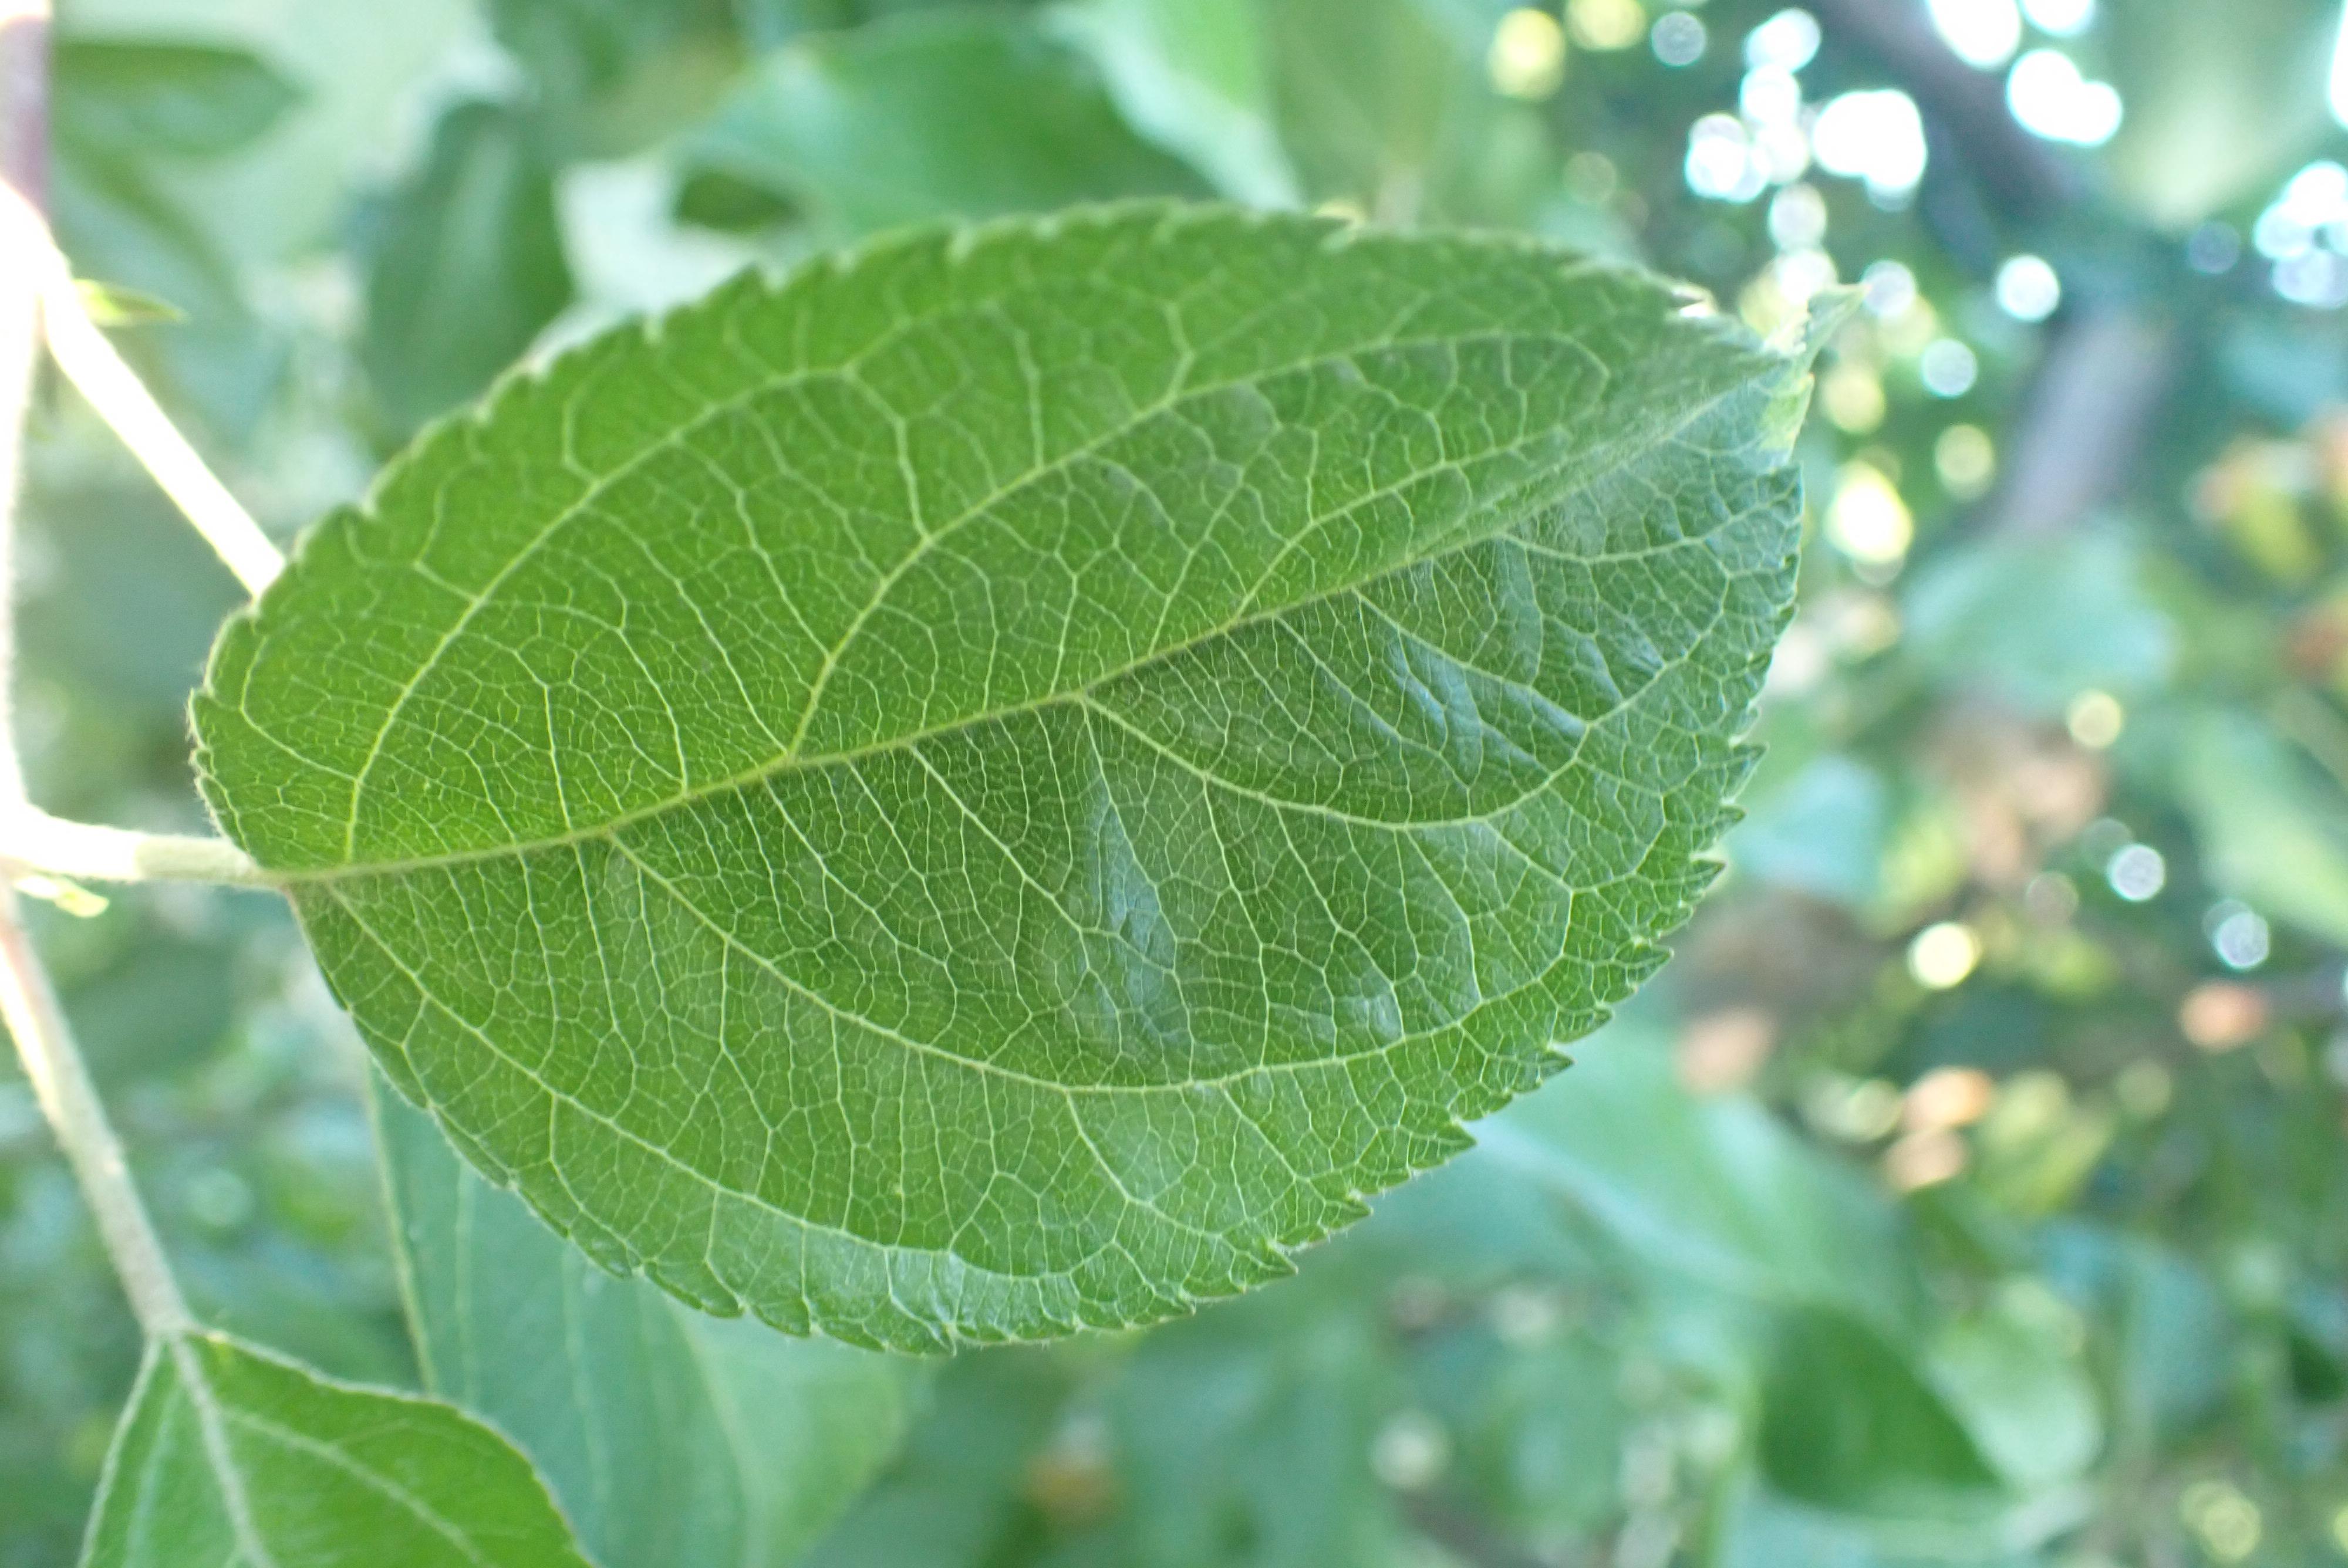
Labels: healthy